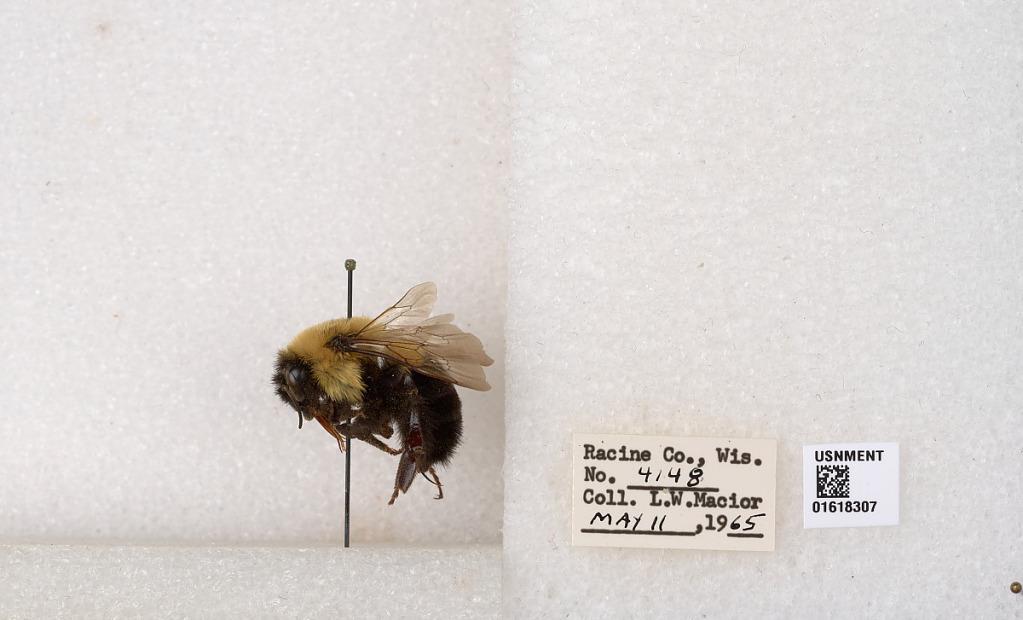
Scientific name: Bombus impatiens Cresson
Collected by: L. Macior
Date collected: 1965-5-11
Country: United States
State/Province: Wisconsin
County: Racine
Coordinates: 42.7299, -87.8123